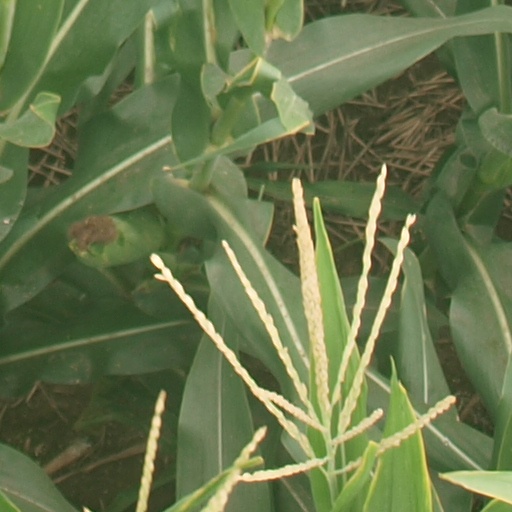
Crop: maize; corn